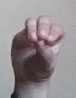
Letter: ha